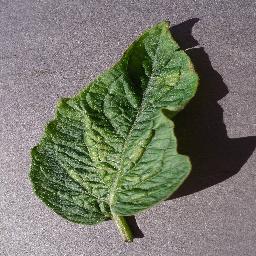
Label: Tomato___Spider_mites Two-spotted_spider_mite